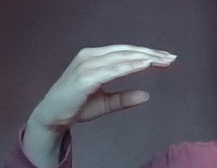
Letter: jeem